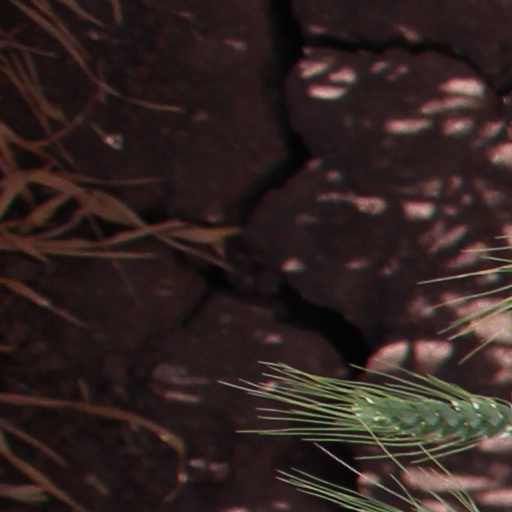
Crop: wheat